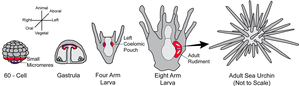
La récapitulation est une théorie en biologie de l’évolution du développement développée par Ernst Haeckel qui veut que l’ontogénie d’un organisme passe par des stades représentant les espèces ancestrales de celui-ci. Haeckel a résumé cette loi biogénétique par la phrase « l’ontogenèse récapitule la phylogenèse ».
« Red sea urchin 'almost immortal' », BBC News, ‎ 24 novembre 2003